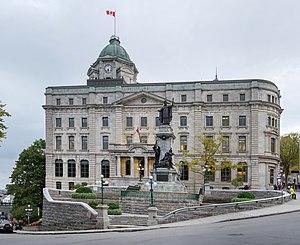
Édifice Louis-S.-Saint-Laurent, ancien bureau de poste, 3, rue De Buade, Québec, Québec, Canada patrimoine-culturel.gouv.qc.ca Lieux patrimoniaux du Canada Postes Canada
L’édifice Louis S. St-Laurent est un bâtiment de Québec, au Canada. Construit entre 1872 et 1873, cet édifice abrite initialement le bureau de poste central de la ville, et de nos jours des bureaux gouvernementaux.